Sygun Copper Mine

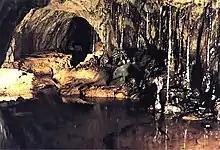
Inside Sygun Copper Mine

Sygun Copper Mine is a Victorian copper mine which closed in 1903 but was renovated and reopened by the Amies family as a tourist attraction in 1986, focusing on audio-visual tours of the underground workings. Sygun Copper Mine was once a main supplier of minerals in Wales. It is located about outside of the village of Beddgelert in the Snowdonia National Park in North Wales.